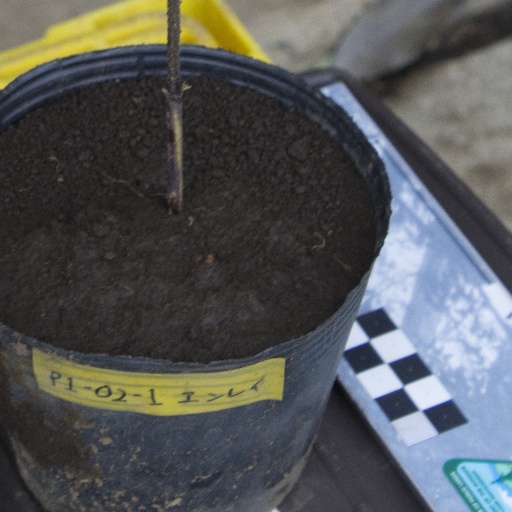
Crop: soybean